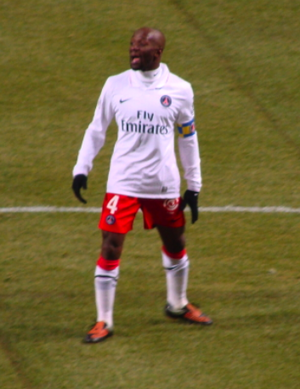
Claude Makélélé avec le PSG
La saison 2009-2010 du Paris Saint-Germain est la 36ᵉ saison consécutive du club de la capitale en première division.
L’histoire du Football Club de Nantes, club de football français basé à Nantes, commence au mois d'avril 1943 par le regroupement de plusieurs clubs nantais dont la Saint-Pierre de Nantes, le principal club amateur de la ville. Le FC Nantes prend le statut professionnel en 1945 lors de la montée dans le championnat national de deuxième division. Le club doit attendre ensuite une vingtaine d'années avant d'accéder, sous l'impulsion de son entraîneur José Arribas, au championnat de France de première division, qu'il remporte deux fois dans la foulée en 1965 et 1966 grâce au jeu offensif, collectif et agréable de ses « Canaris », salué par la France entière. Grâce à cette école de jeu, à la stabilité de son effectif et de son encadrement et à son centre de formation, l'un des premiers et des plus performants, le FCN maintient ses résultats sous Jean Vincent, puis sous Jean-Claude Suaudeau, disciple d'Arribas, et sous Raynald Denoueix, disciple des deux précédents.
Claude Makélélé est né le 18 février 1973 à Kinshasa, est un footballeur international français reconverti en entraîneur.